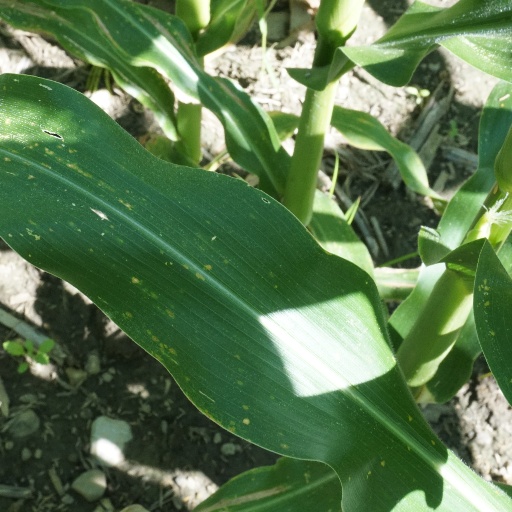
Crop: maize; corn